Buchal Kalan

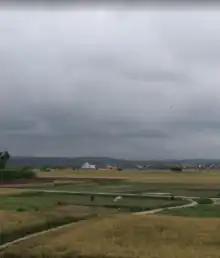
The Village of Buchal Kalan is pictured in the background of this landscape.

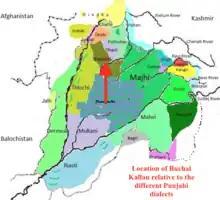
The dialect of Punjabi spoken in Buchal Kalan

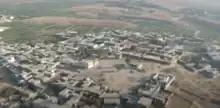
An aerial photograph of Buchal Kalan (South)

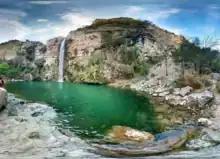
Neela Wahn

Buchal Kalan, (or simply Buchal) is a village, union council and administrative sub-division of Chakwal District in the Punjab Province of Pakistan. It is part of the Kallar Kahar Tehsil. As of the most recently available data, the population of Buchal Kalan is 45,000 people and there are 2916 households in the village. Buchal Kalan is located 35 km southwest of Chakwal and 12 km southwest of Kallar Kahar. The elevation of Buchal Kalan is 841 meters and it is situated close to the villages Dharokna and Jhamrah.